Markus Glueck

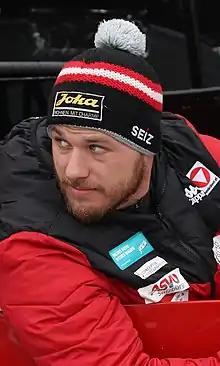
Glueck in 2019

Markus Glueck (born 15 February 1990) is an Austrian bobsledder. He competed in the four-man event at the 2018 Winter Olympics.